British Rail Class 319

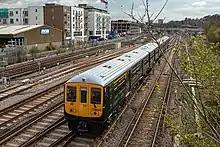
769959 on trials at

In December 2016, Arriva UK Trains subsidiary Northern and Porterbrook announced a plan to convert eight Class 319/4 electric multiple units to bi-mode units, to allow through working between electrified and non-electrified routes. These units, which were initially marketed as "Class 319 Flex" before being designated as Class 769 under TOPS, use two diesel powered alternators fitted under each of the driving trailer vehicles, to power the traction motors through the train's existing DC bus.